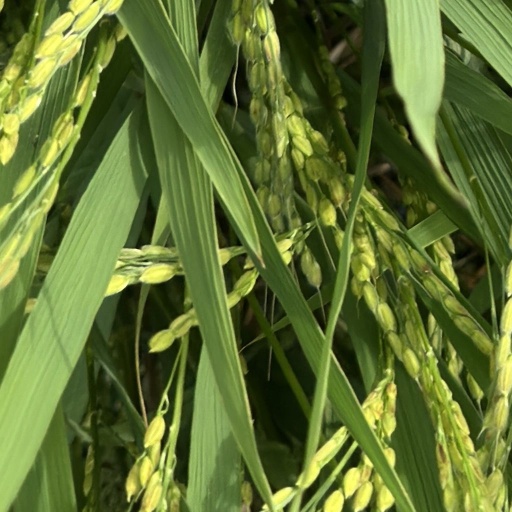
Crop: rice